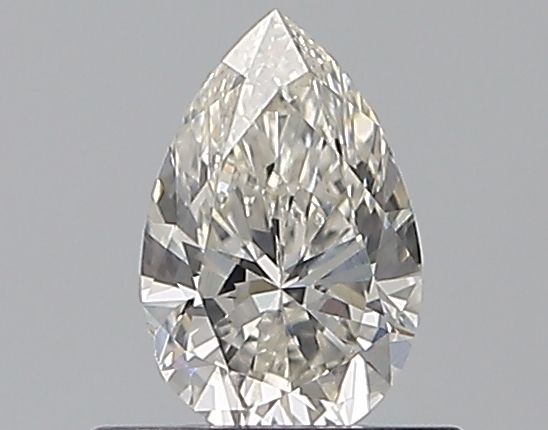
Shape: pear
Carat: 0.5
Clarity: VS2
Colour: I
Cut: VG
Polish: EX
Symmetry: VG
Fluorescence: F
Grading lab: GIA
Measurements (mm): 6.81 x 4.41 x 2.75